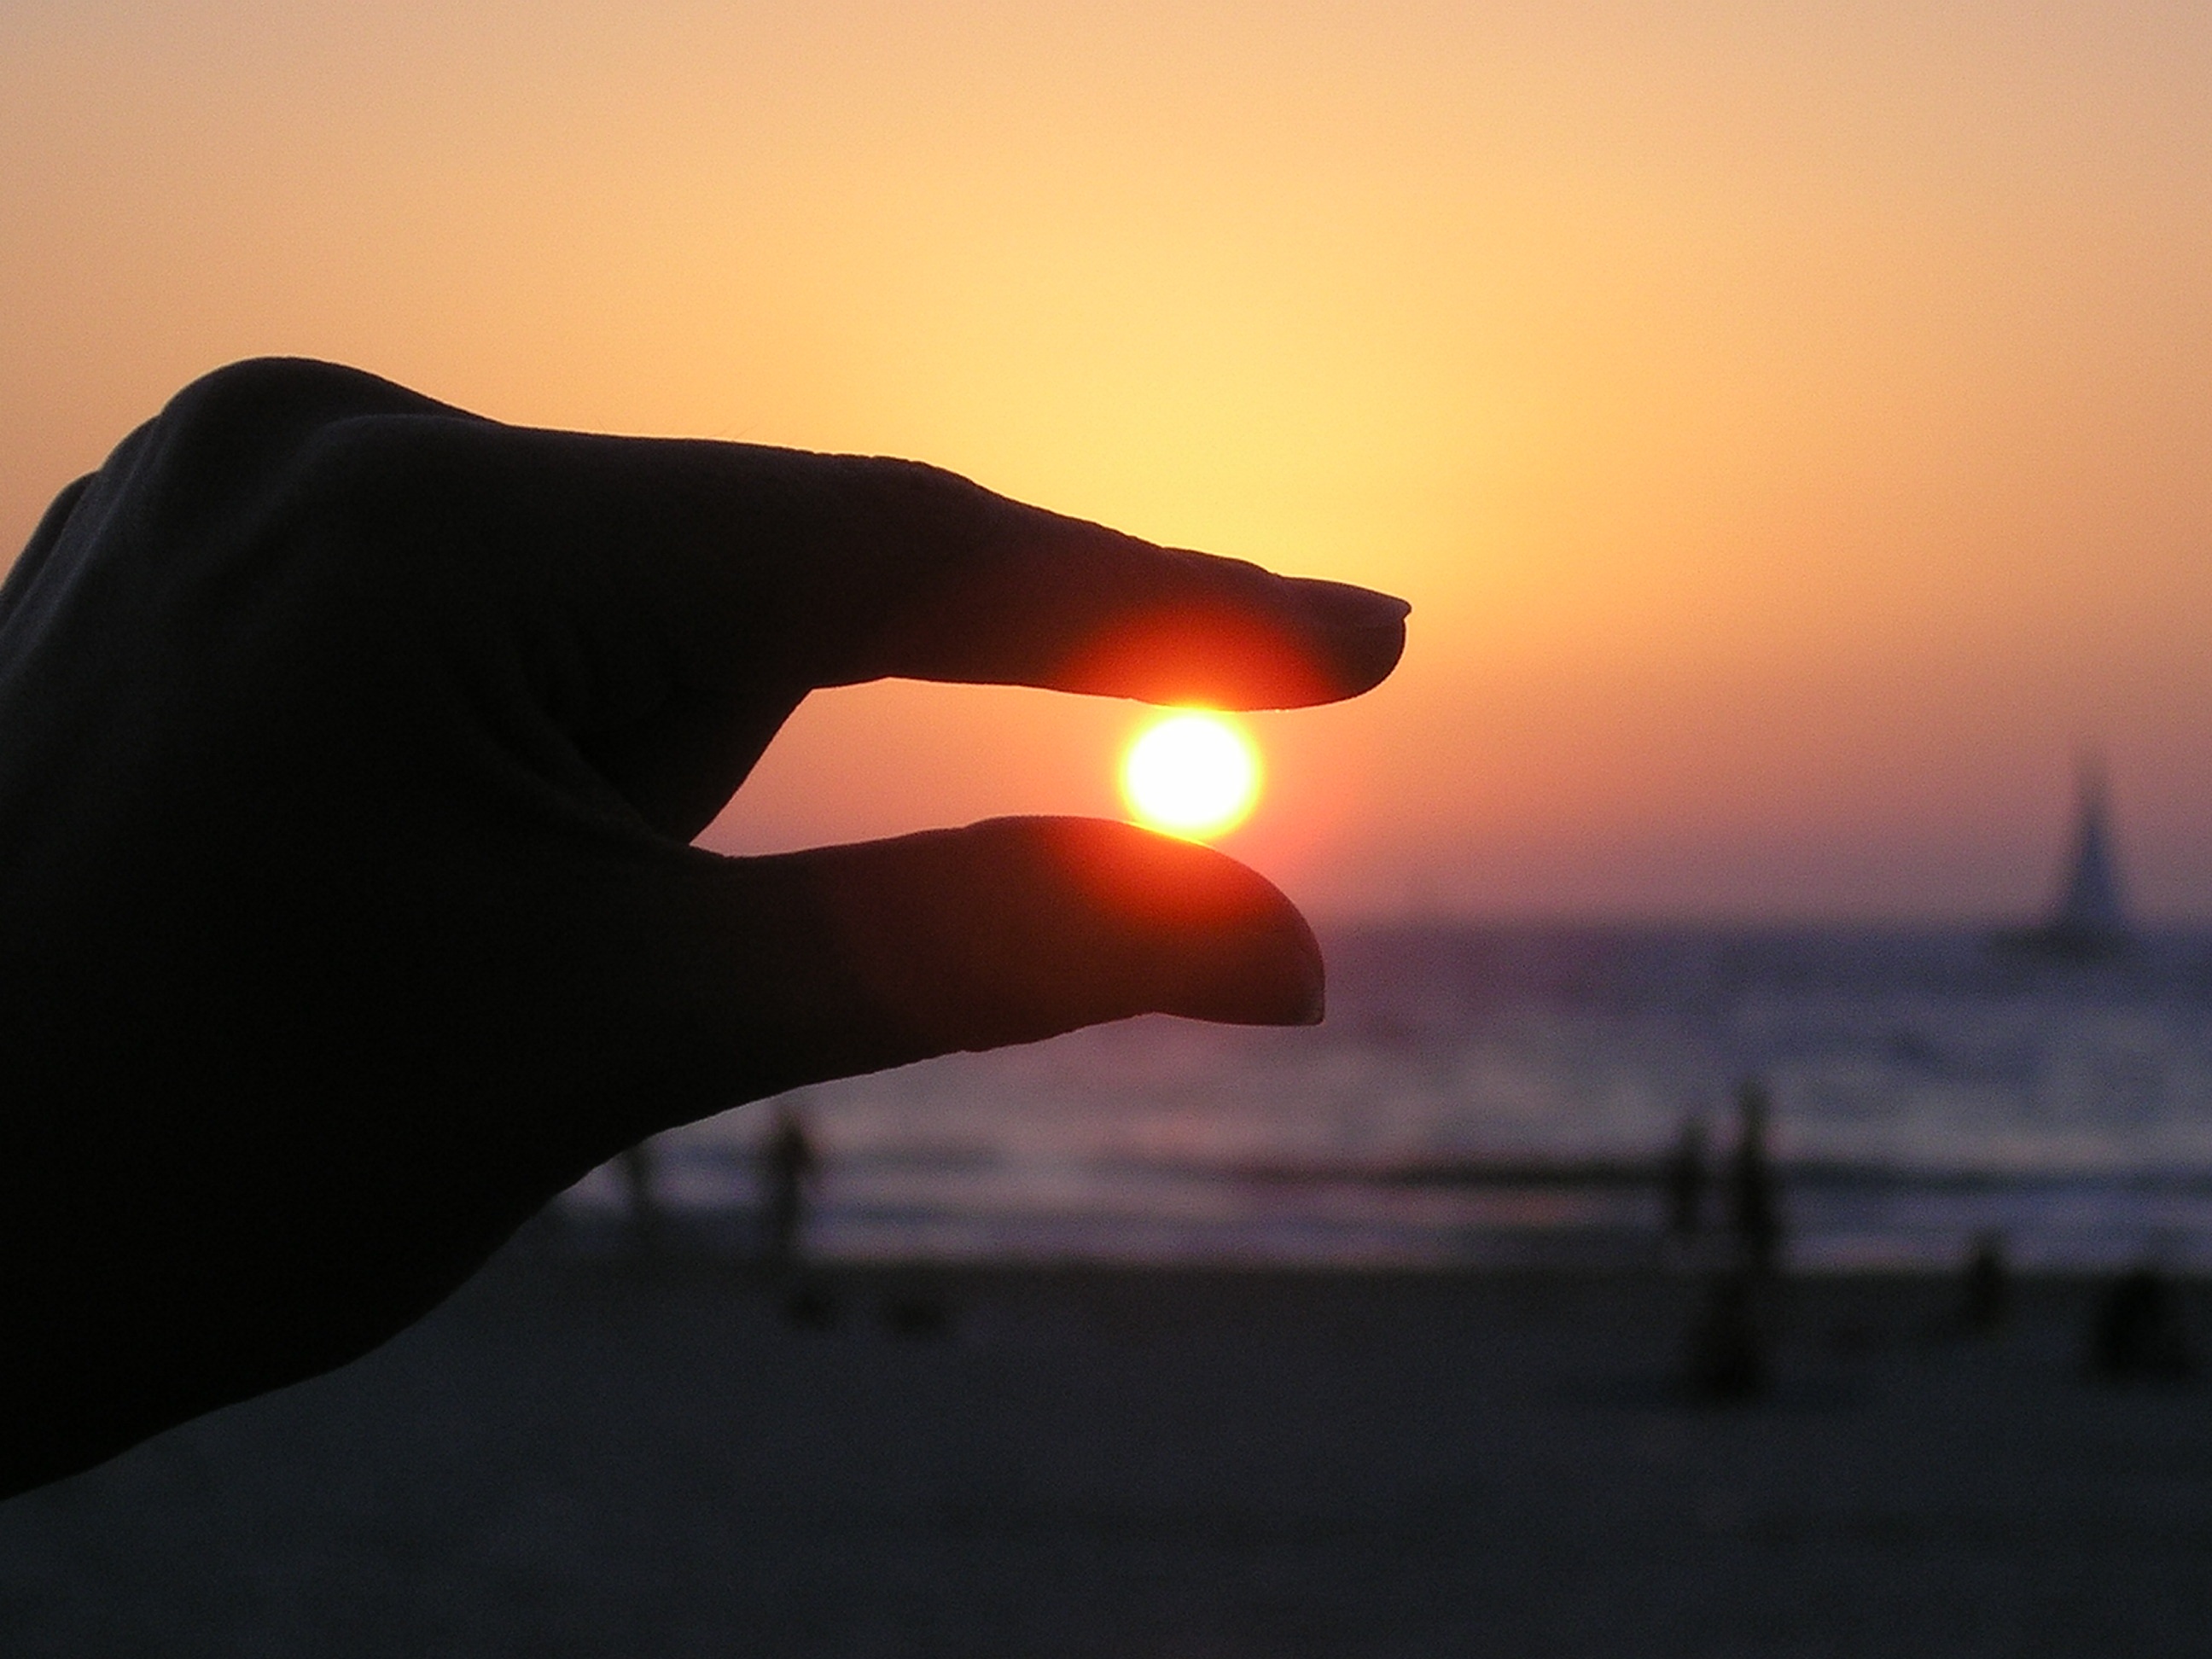
hand, beach, sea, ocean, horizon, silhouette, light, sky, sunrise, sunset, sunlight, morning, dawn, dusk, evening, orange, reflection, darkness, seashore, fingers, sundown, sun in the hand